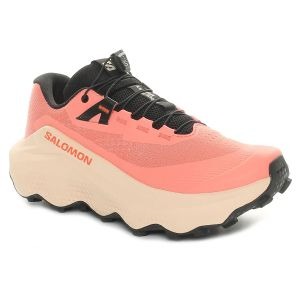
Salomon Scarpa da Trail Running Donna  Ultra Glide 3 Corallo Beige
Prezzo: 150,00 €